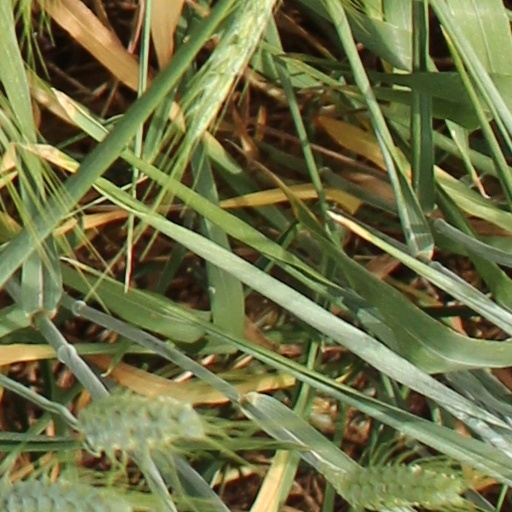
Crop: wheat